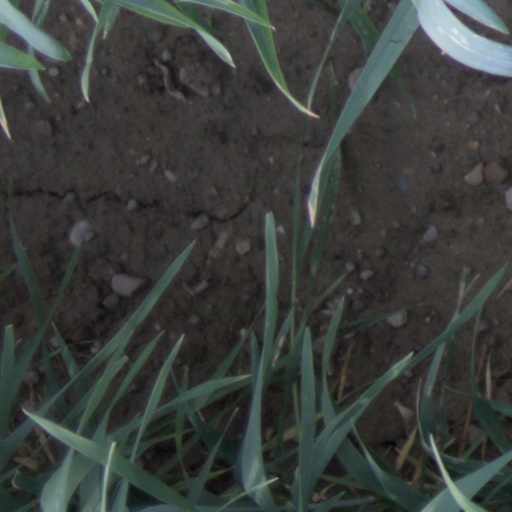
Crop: wheat